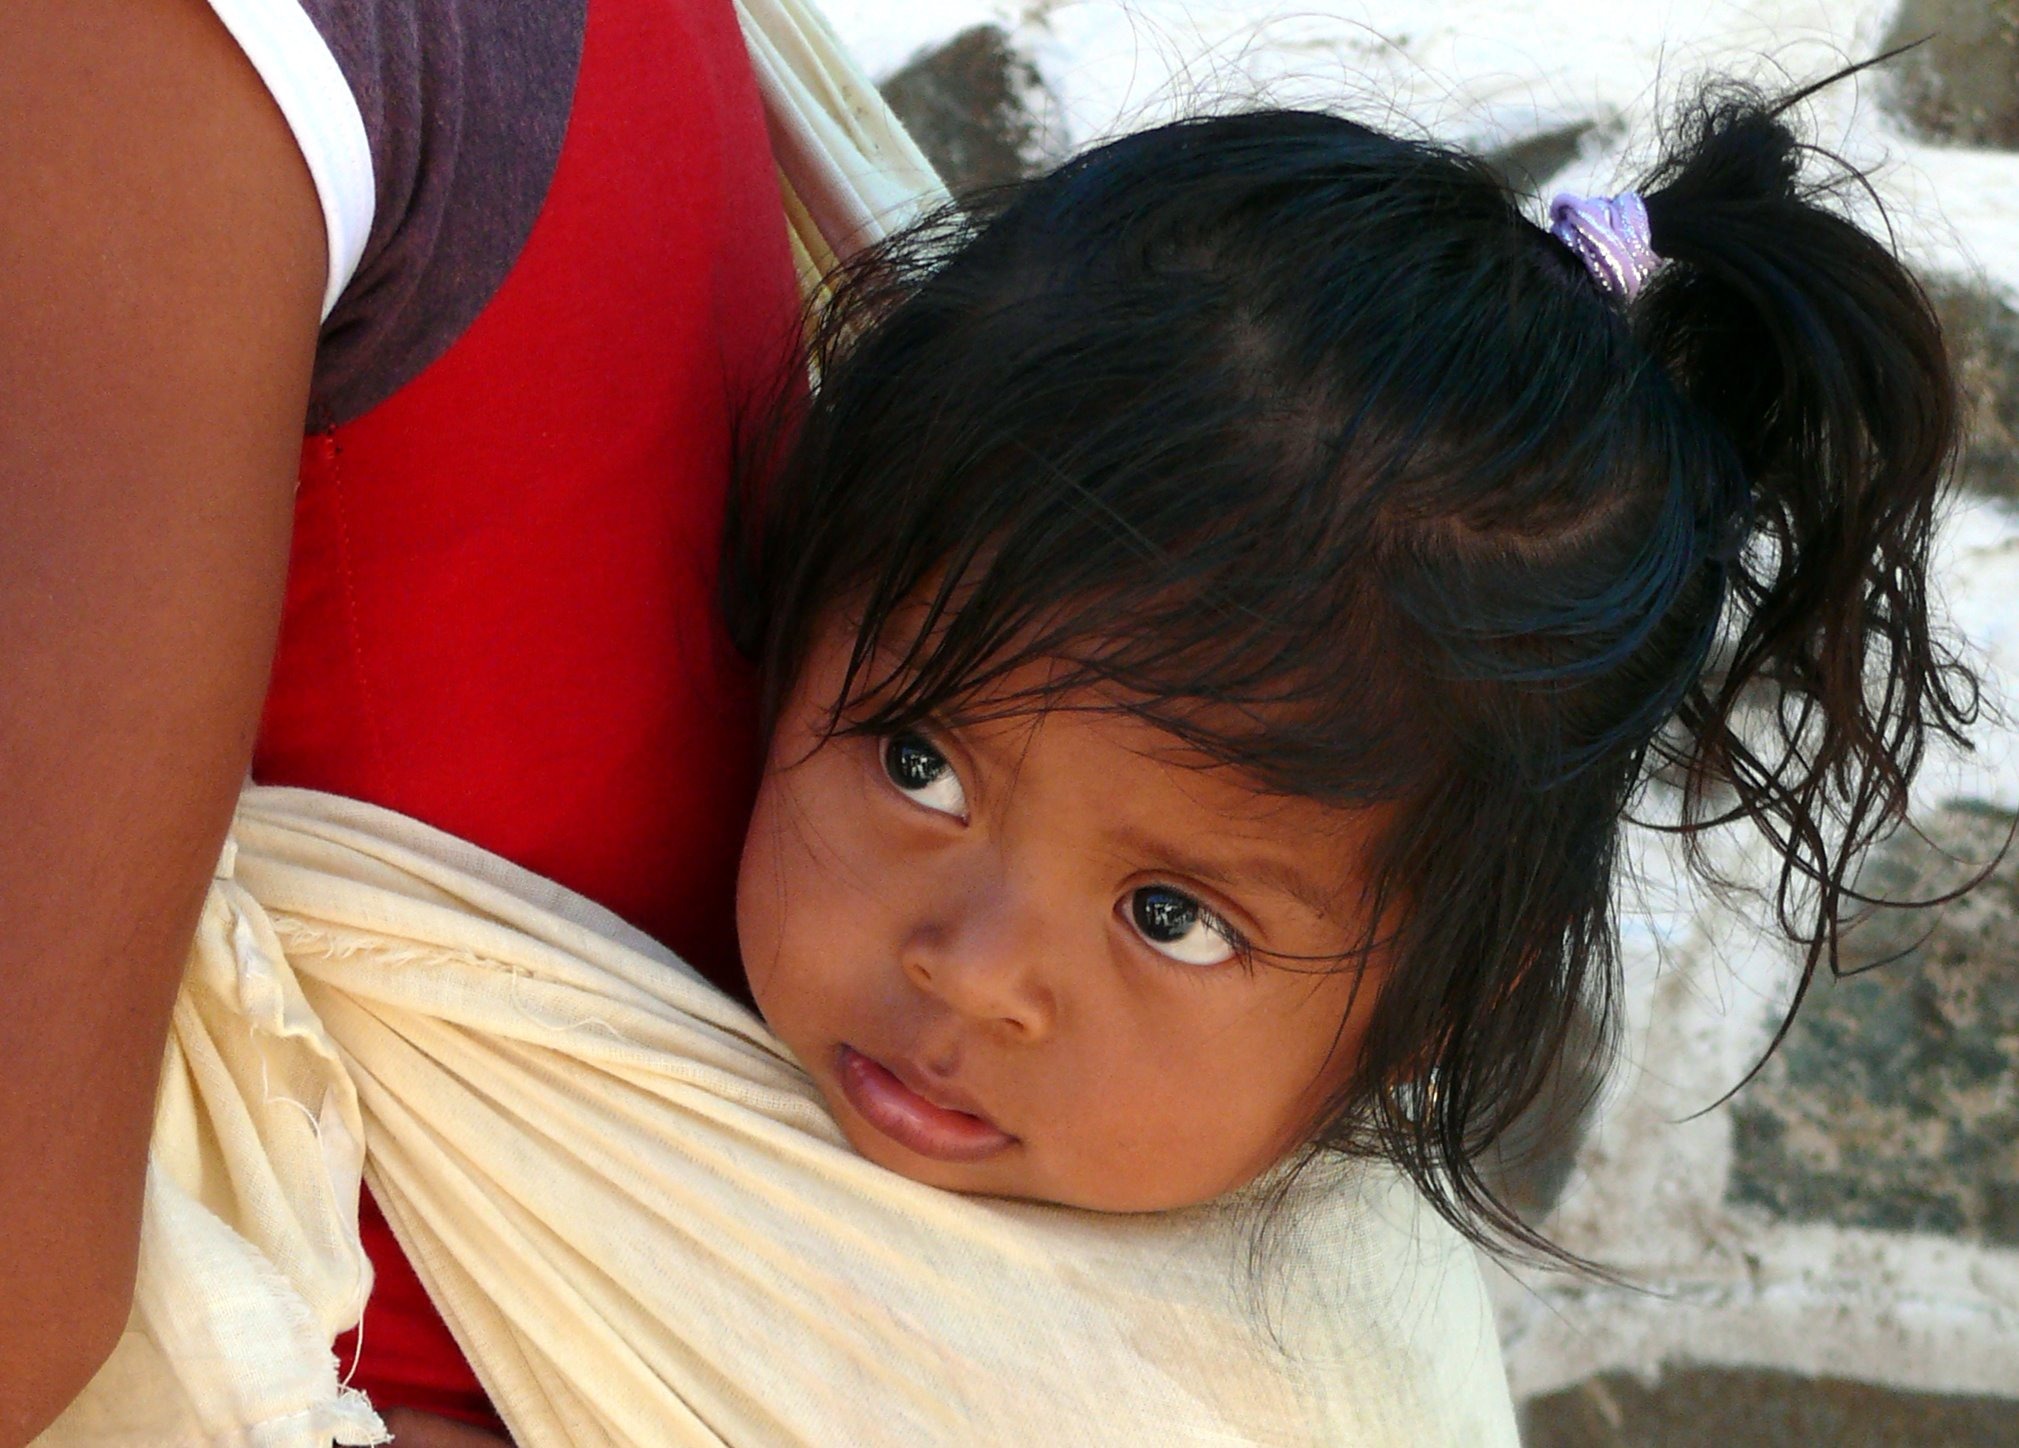
person, girl, woman, hair, portrait, child, clothing, lady, hairstyle, mouth, human body, face, eyes, women, mexico, toddler, eye, head, skin, beauty, blond, organ, interaction, the little girl, the person